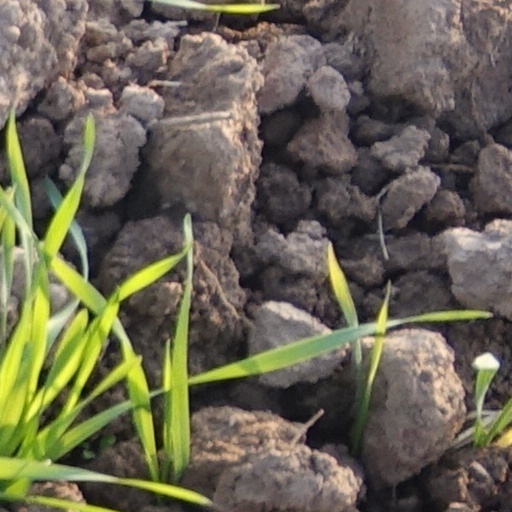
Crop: wheat